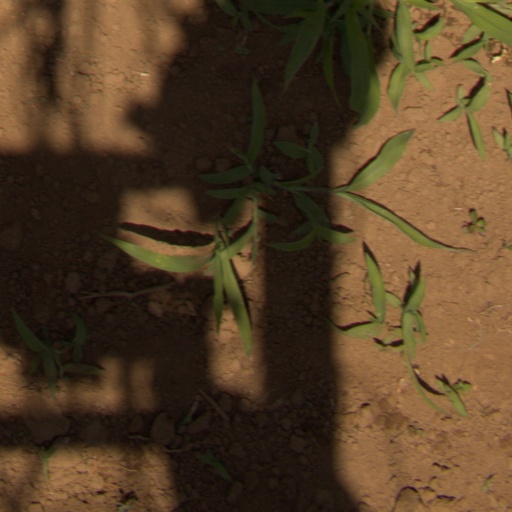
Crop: Jerusalem artichoke